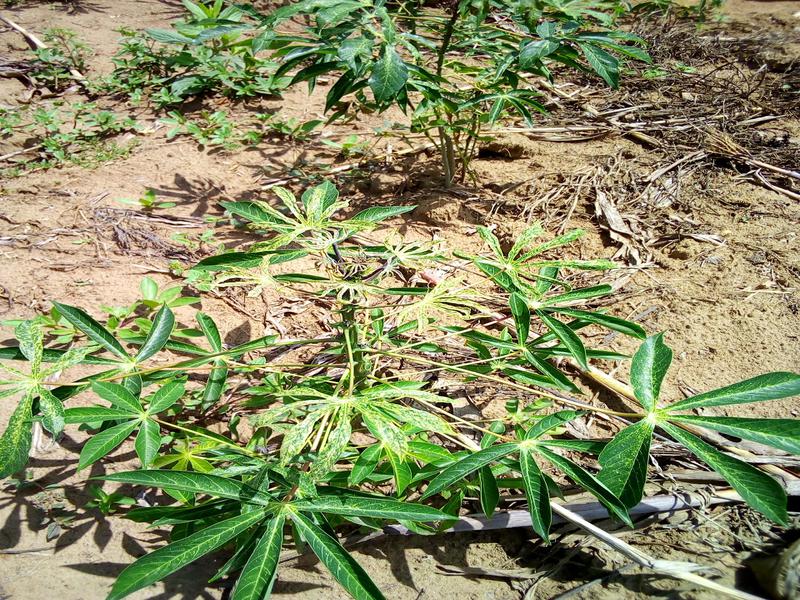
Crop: cassava
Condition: green_mottle